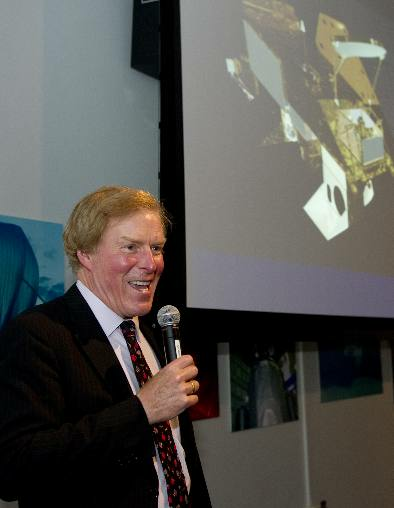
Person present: Yes